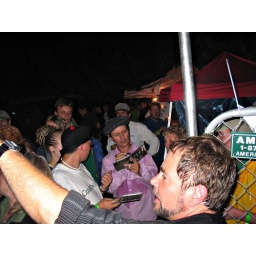
Tommy is in the foreground &amp;amp; Brent is in the pink shirt holding the CD &amp;amp; signing his name.